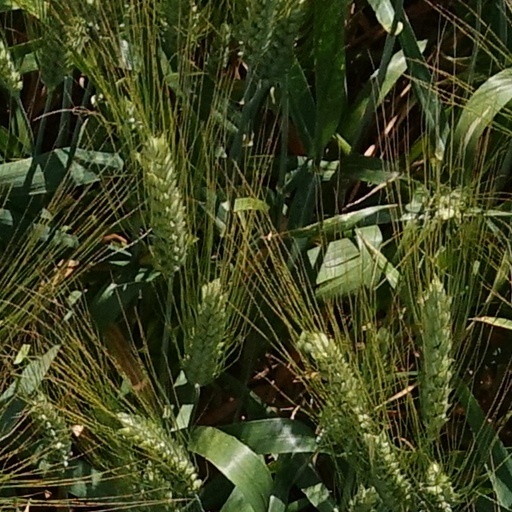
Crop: wheat